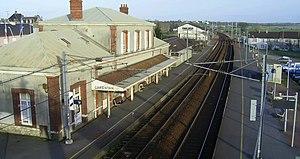
Gare de Carentan, vue depuis la passerelle
La gare de Carentan est une gare ferroviaire française de la ligne de Mantes-la-Jolie à Cherbourg, située sur le territoire de la commune de Carentan-les-Marais, dans le département de la Manche, en région Normandie.
La liste des gares de Basse-Normandie, est une liste des gares ferroviaires, haltes ou arrêts, situées en Région Basse-Normandie.
Carentan-les-Marais, Carentan les Marais jusqu'en 2019, est une commune française située dans le département de la Manche en région Normandie, peuplée de 10 118 habitants.
Carentan est une ancienne commune française, située dans le département de la Manche en région Normandie, devenue le 1ᵉʳ janvier 2016 une commune déléguée au sein de la commune nouvelle de Carentan-les-Marais.